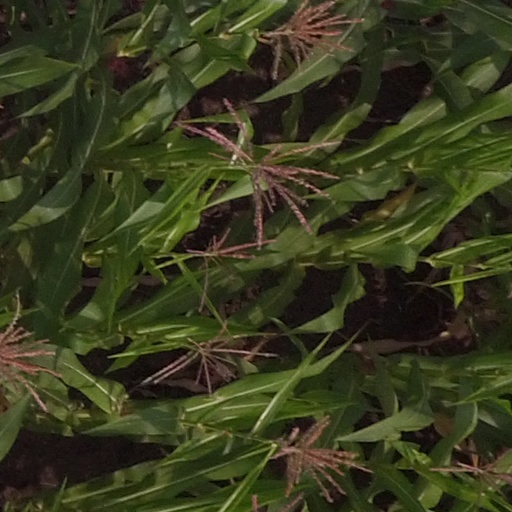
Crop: maize; corn